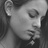
Emotion: sad